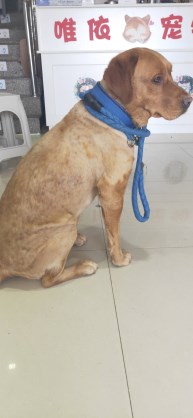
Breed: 3580-n000122-Labrador_retriever